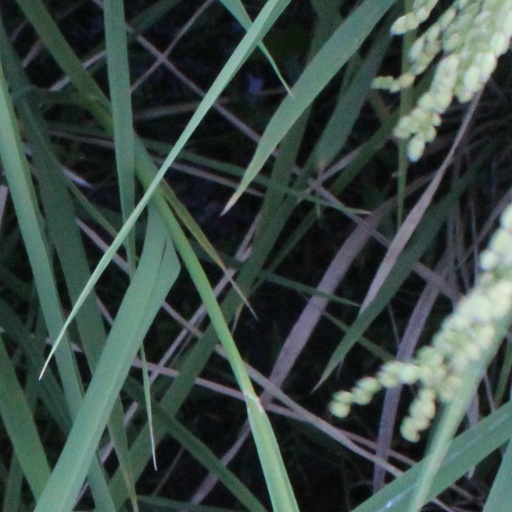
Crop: rice